Blu (rapper)

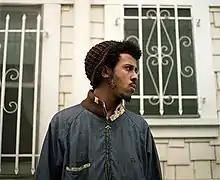
Blu in 2011

Blu used the production techniques he learned from working on albums with Exile, Mainframe, and Ta'Raach and began to produce beats. He started working on a what was intended to be a self-produced follow up to "Below the Heavens". However, Blu's hard drive crashed, and the master files were lost; the album was eventually released in an unmixed and unmastered form, as a continuous mp3 file, in January 2010 under the title "theGODleeBarnesLP". Blu also showcased his production on a albums including the collaboration with Brooklyn rapper and actor Sene entitled "A Day Late & A Dollar Short" and the instrumental album "Open", which was later turned into a rap compilation of the same name, with various artists who rapped over the instrumental version of this album. Furthermore, Blu produced an album titled "Her Favorite Colo(u)r" for himself, which was initially released for free download online after breaking up with his girlfriend. The album was officially released in 2011.